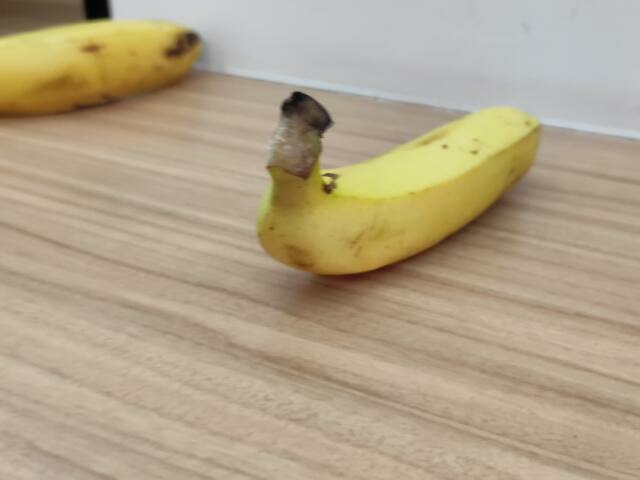
Label: Ripe_Banana